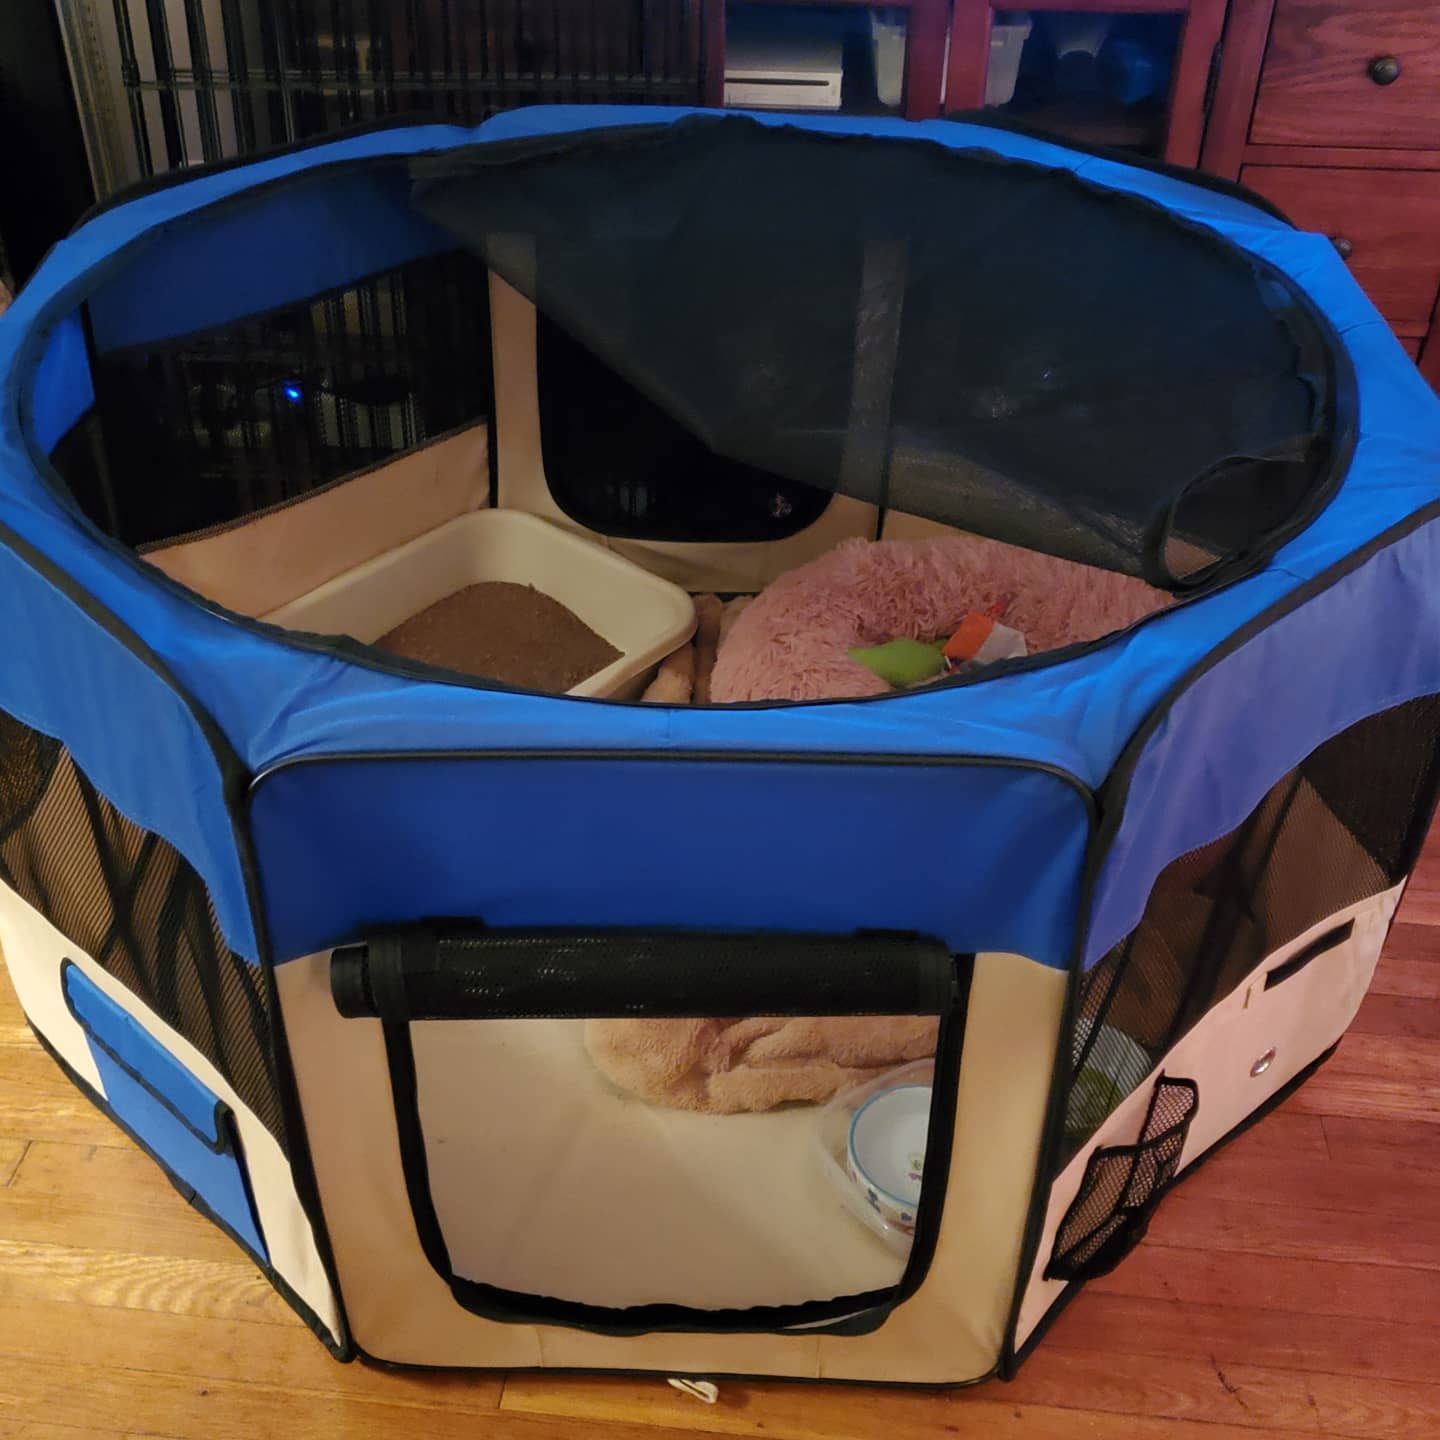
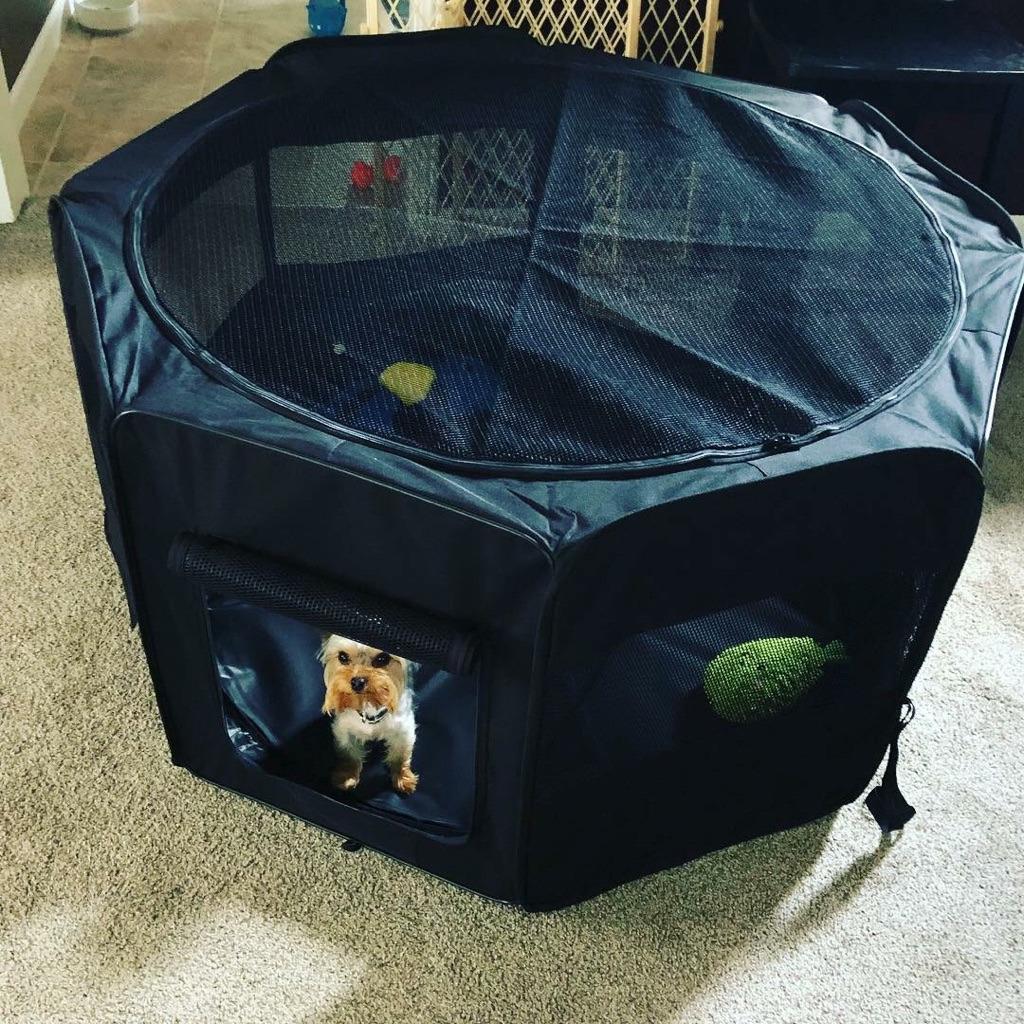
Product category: items_kennel
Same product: no